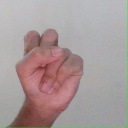
अक्षर: स